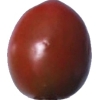
Label: tomato_cherry_maroon